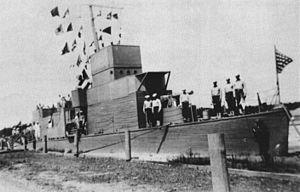
"Camp Peary est une réserve militaire américaine d'environ 3642 hectares située dans le comté de York, près de Williamsburg, en Virginie. Officiellement utilisé pour des activités de formation expérimentale des forces armées sous l'autorité du département de la Défense, Camp Peary héberge un centre de formation secret de la CIA appelé ""The Farm"", qui est utilisé pour former des officiers de la Direction des opérations de la CIA, ainsi que ceux du Defense Clandestine Service de la DIA. Camp Peary a un site similaire en Caroline du Nord, ""The Point"", situé à Hertford.